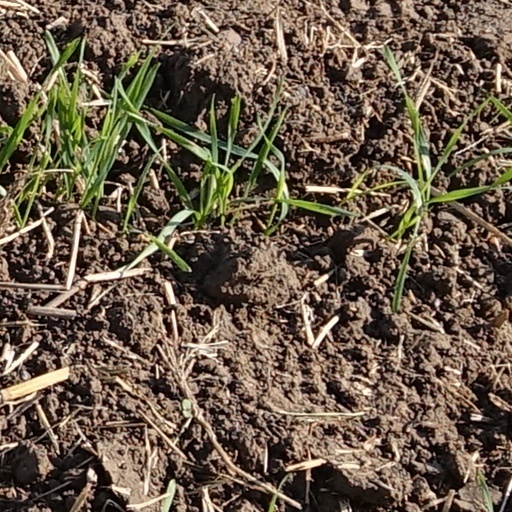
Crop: wheat